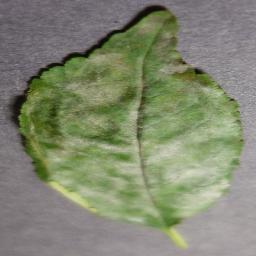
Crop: cherry
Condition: (including_sour)_powdery_mildew